Constitution Square, Ottawa

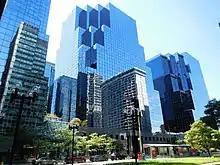
Constitution Square

Constitution Square is a three-tower office complex, located in downtown Ottawa, Ontario, at 340, 350 and 360 Albert Street. It is home to a variety of businesses, organizations and embassies. The three towers were developed by real estate developer and owner Oxford Properties Group. The towers were sold in 2017 for $480M to Greystone Managed Investments, Canderel and Canstone Realty Advisorys. The 1,058,046 square foot complex, located in the heart of the capital city's downtown core, is close to Ottawa's Parliament Hill and key federal buildings, and is a neighbour to the city's prominent financial and high tech industries.